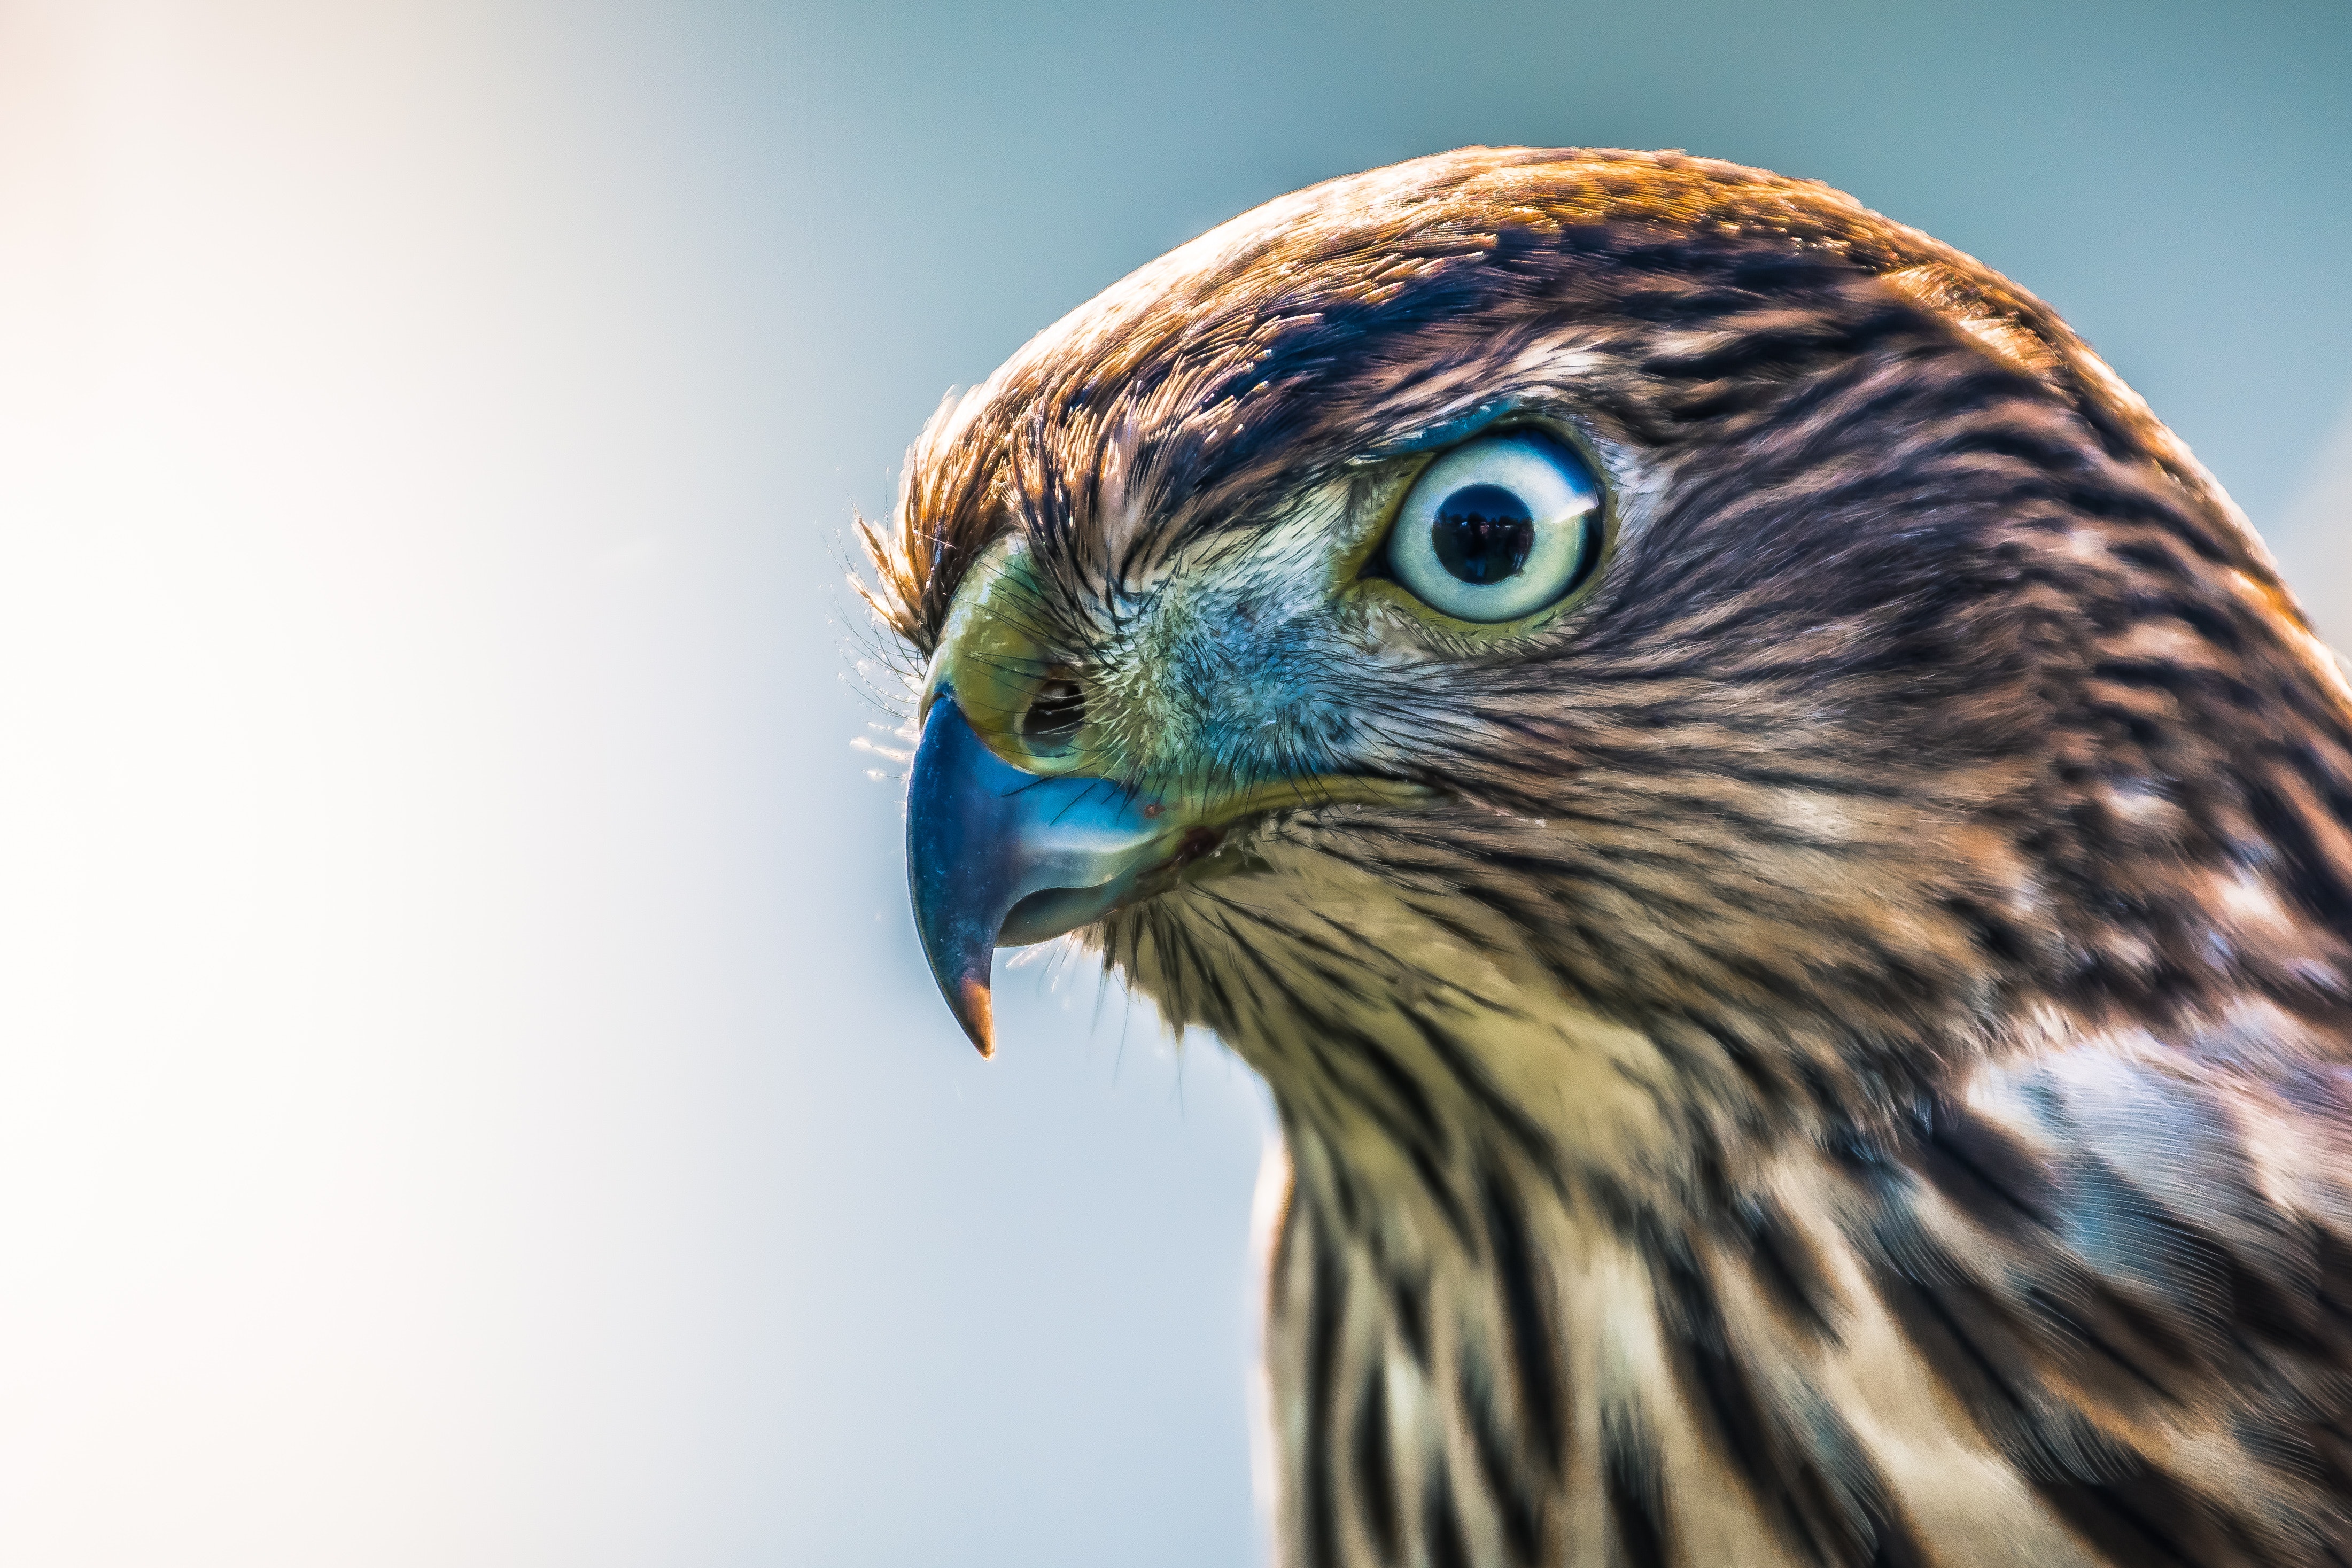
bird, vertebrate, beak, hawk, falcon, bird of prey, peregrine falcon, sharp shinned hawk, cooper's hawk, red shouldered hawk, close up, kite, eye, accipitriformes, accipitridae, feather, wildlife, red tailed hawk, falconiformes, organism, adaptation, buzzard, eagle